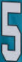
Number: 5